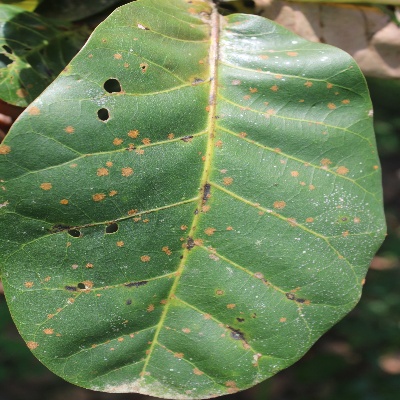
Crop: Cashew
Condition: red rust